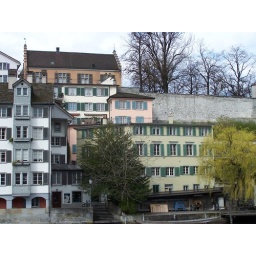
Alongside the Linmat a variety of shapes, colors and sizes of buildings overlook the river while a hill over looks them.